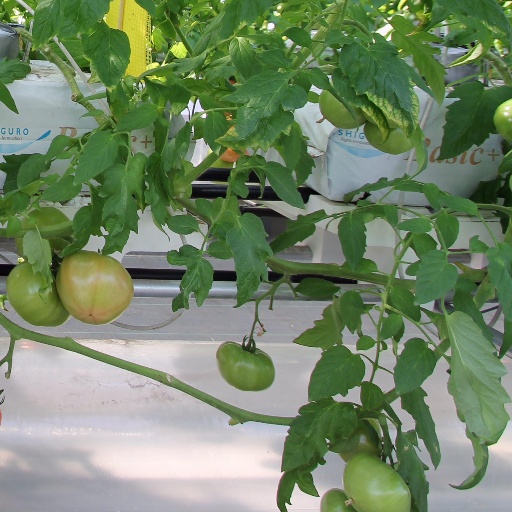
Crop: tomato